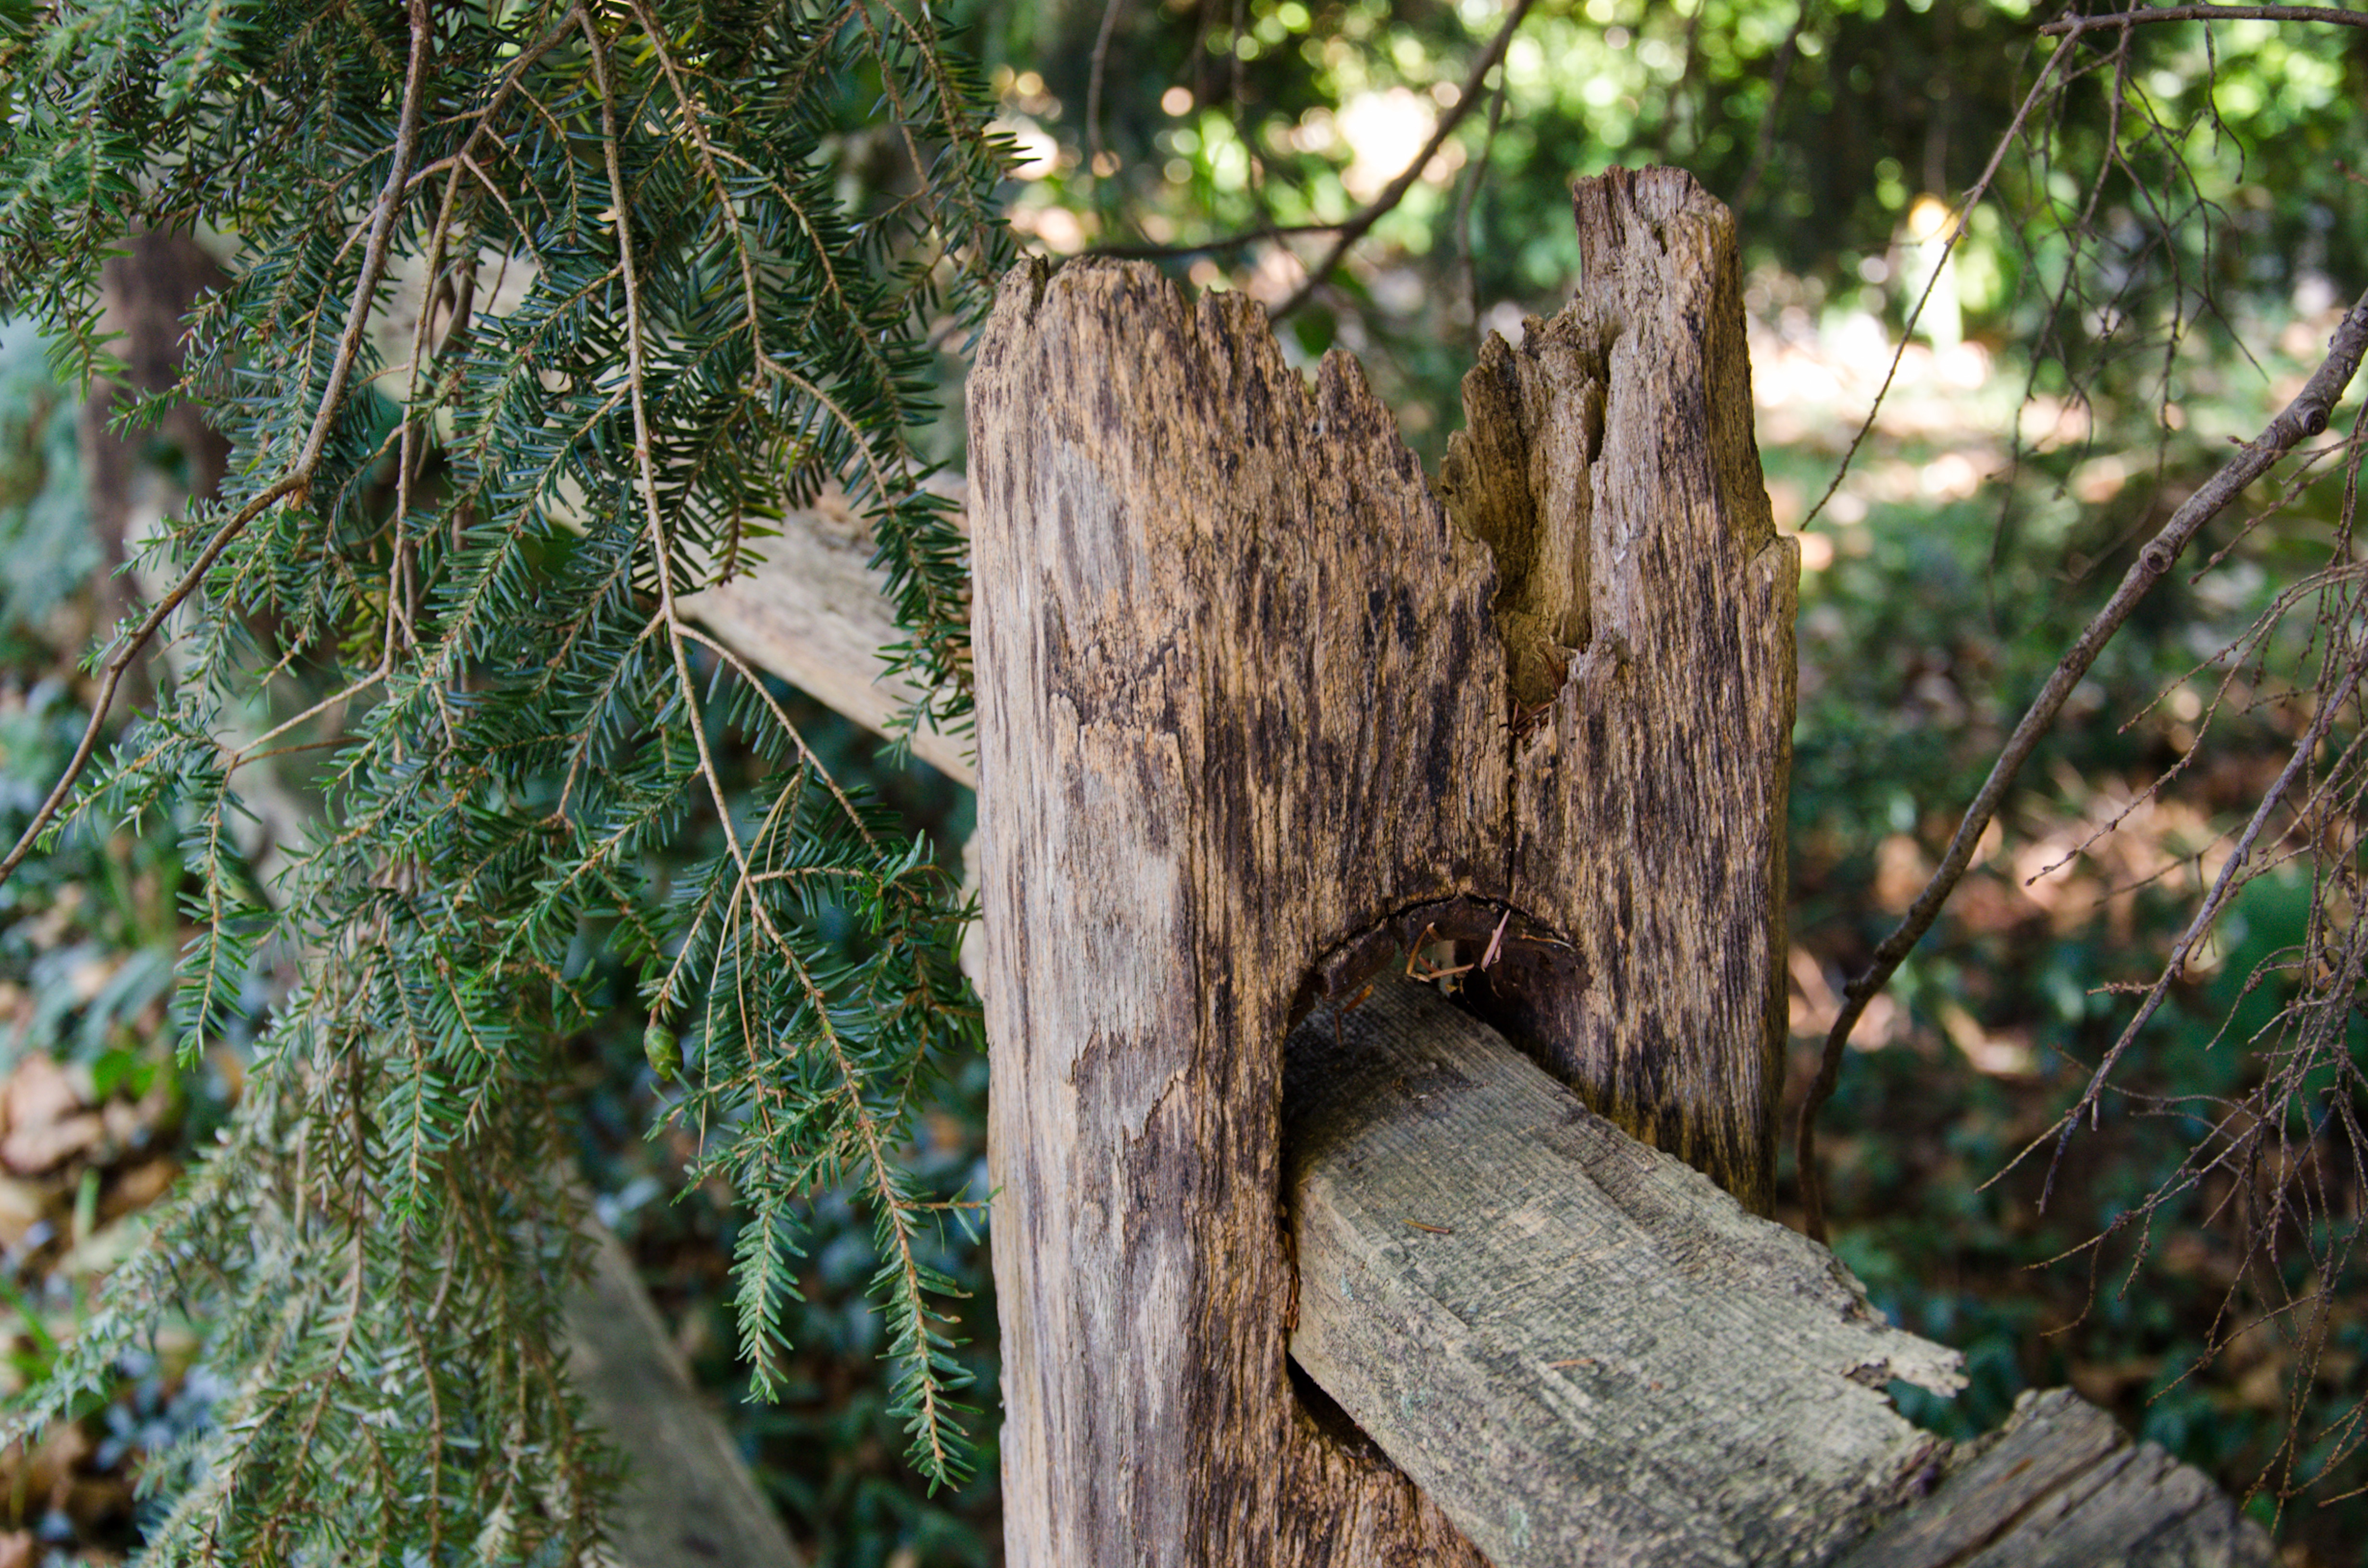
tree, nature, forest, wilderness, branch, fence, plant, wood, leaf, flower, trunk, summer, wildlife, jungle, autumn, flora, fauna, weathered, rainforest, woodland, habitat, natural environment, woody plant